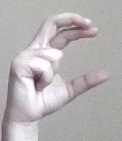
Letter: thal